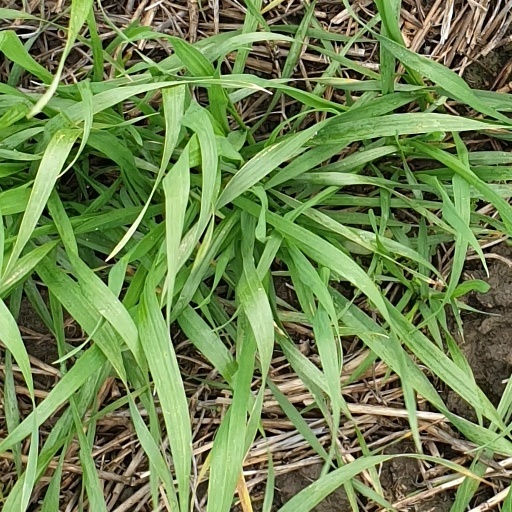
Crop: wheat